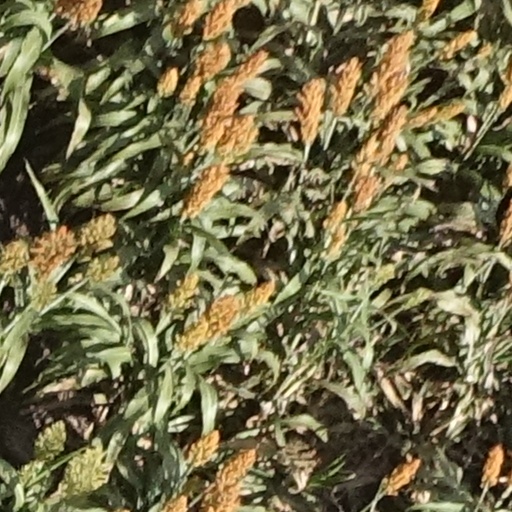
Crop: sorghum